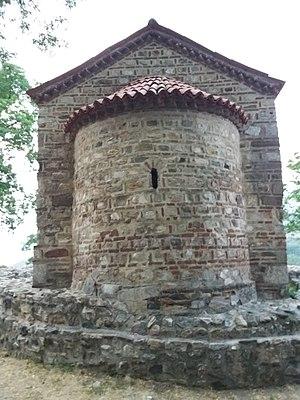
L'église latine de Prokuplje est une église orthodoxe serbe serbe située à Prokuplje et dans le district de Toplica en Serbie. Elle est inscrite sur la liste des monuments culturels de grande importance de la République de Serbie.